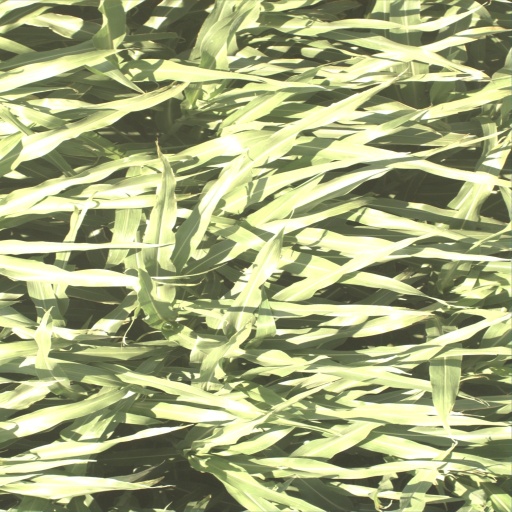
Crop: sorghum